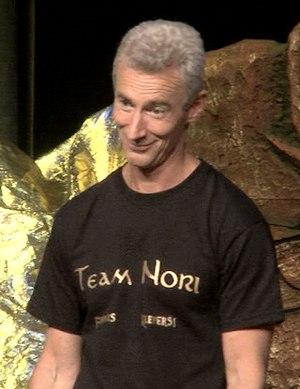
Jed Brophy, né le 29 octobre 1963 à Taihape, est un acteur néo-zélandais.